Southern Andean Yungas

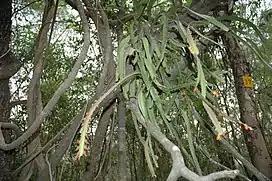
"Lepismium monacanthum" in Calilegua National Park.

The Southern Andean Yungas consists of a mesic evergreen forest, with trees typically less than tall.